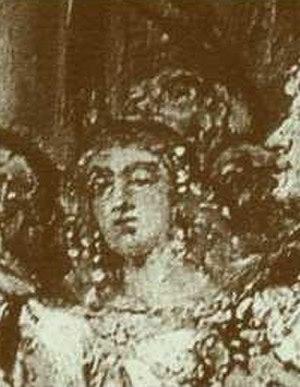
Le royaume de Pologne est dirigé alternativement par des ducs et des rois de 960 à 1320, puis uniquement par des rois jusqu'à sa disparition comme royaume indépendant en 1795.
Bezprym, fils aîné de Boleslas Iᵉʳ de Pologne et de sa seconde épouse Judith de Hongrie.